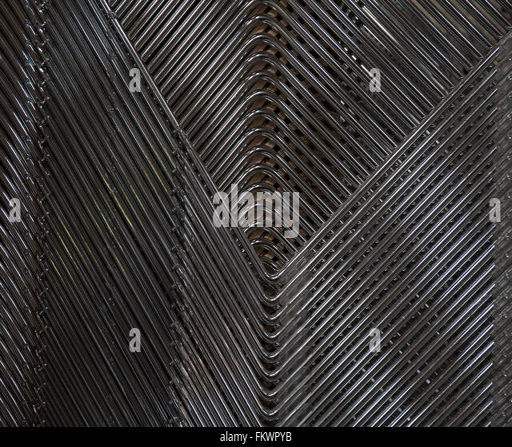
chairs with bright steel legs are stacked together with lights reflecting off the steel to form an abstract image